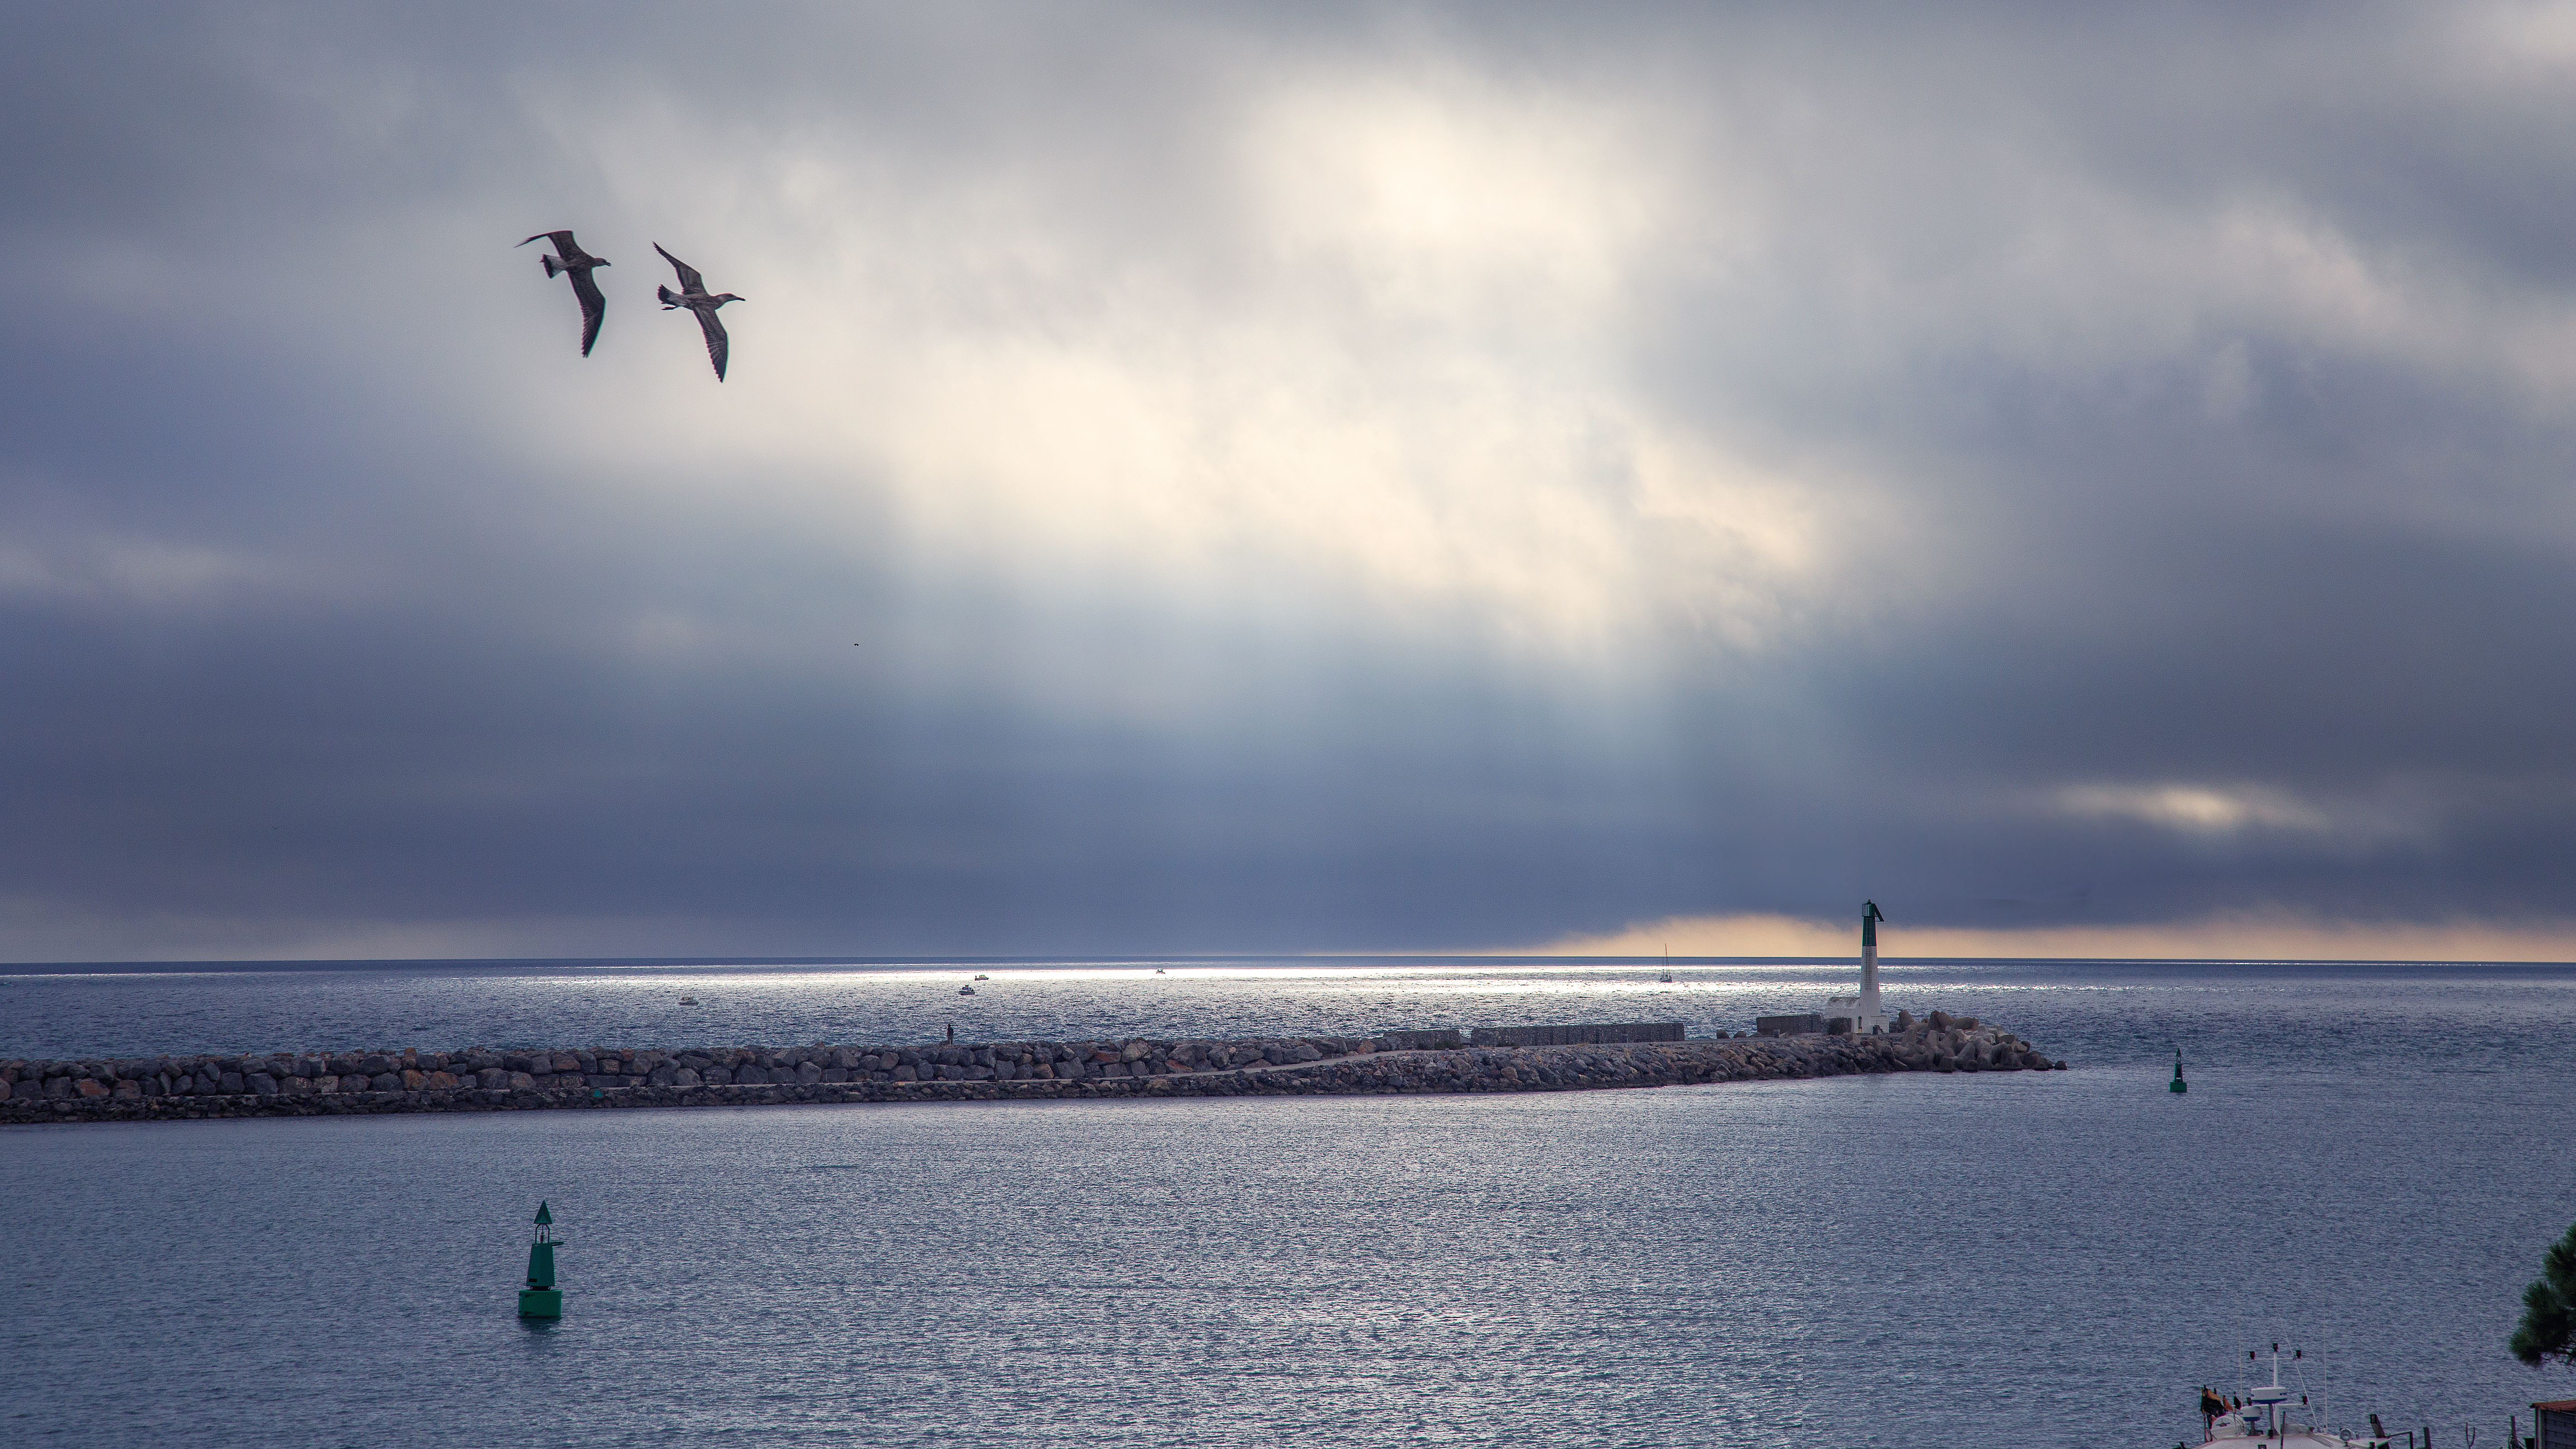
beach, sea, coast, water, ocean, horizon, light, cloud, sky, sunrise, sunset, cloudy, ray, morning, shore, wave, wind, seabird, dusk, reflection, vehicle, tower, canon, seascape, weather, bay, body of water, clouds, lumiere, waterscape, lumires, rayon, canoneos5dmarkiii, portlanouvelle, canonef2410514lisusm, seagall, matin, atmosphere of earth